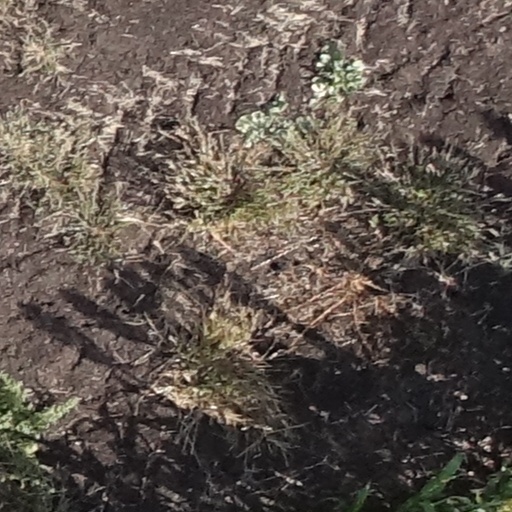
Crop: sorghum